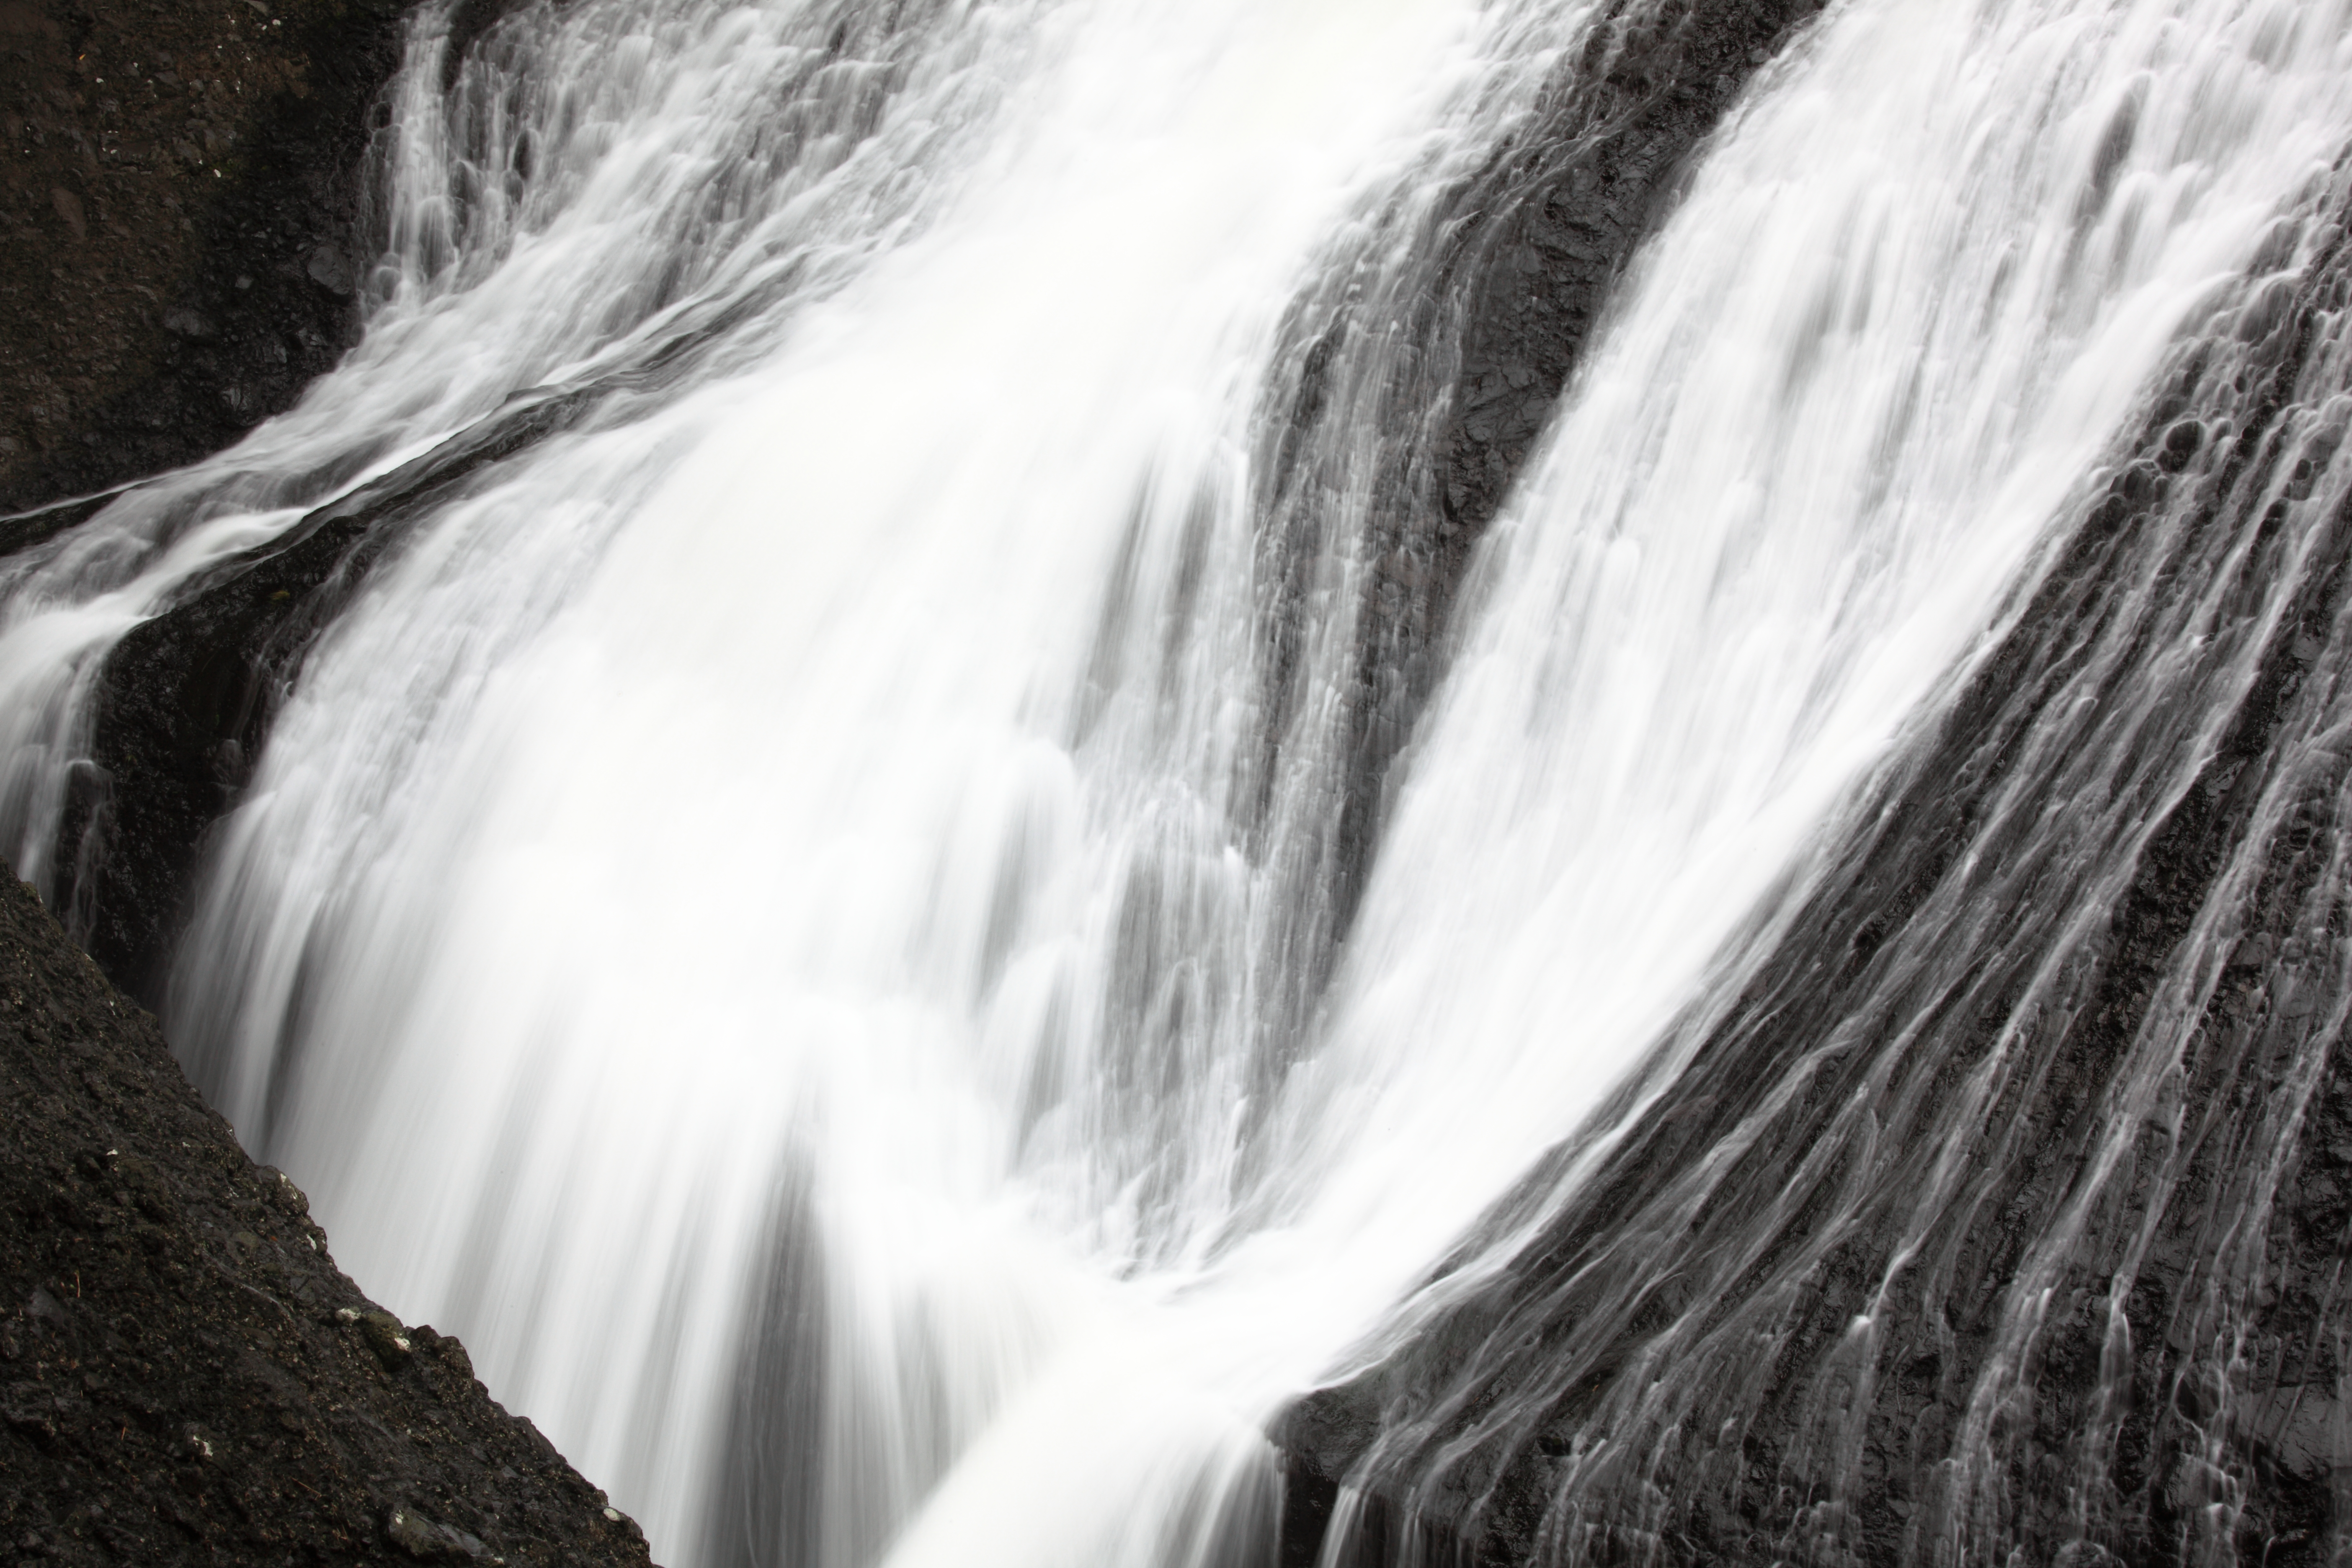
water, waterfall, black and white, wave, stream, high, canon, monochrome, body of water, eos, 5d, hires, markii, water feature, hi, res, resolution, freezing, monochrome photography